Lubumbashi

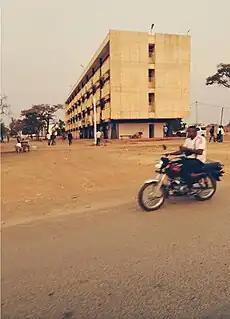
University of Lubumbashi

The city serves as a distribution centre for such minerals as copper, cobalt, zinc, tin, and coal.